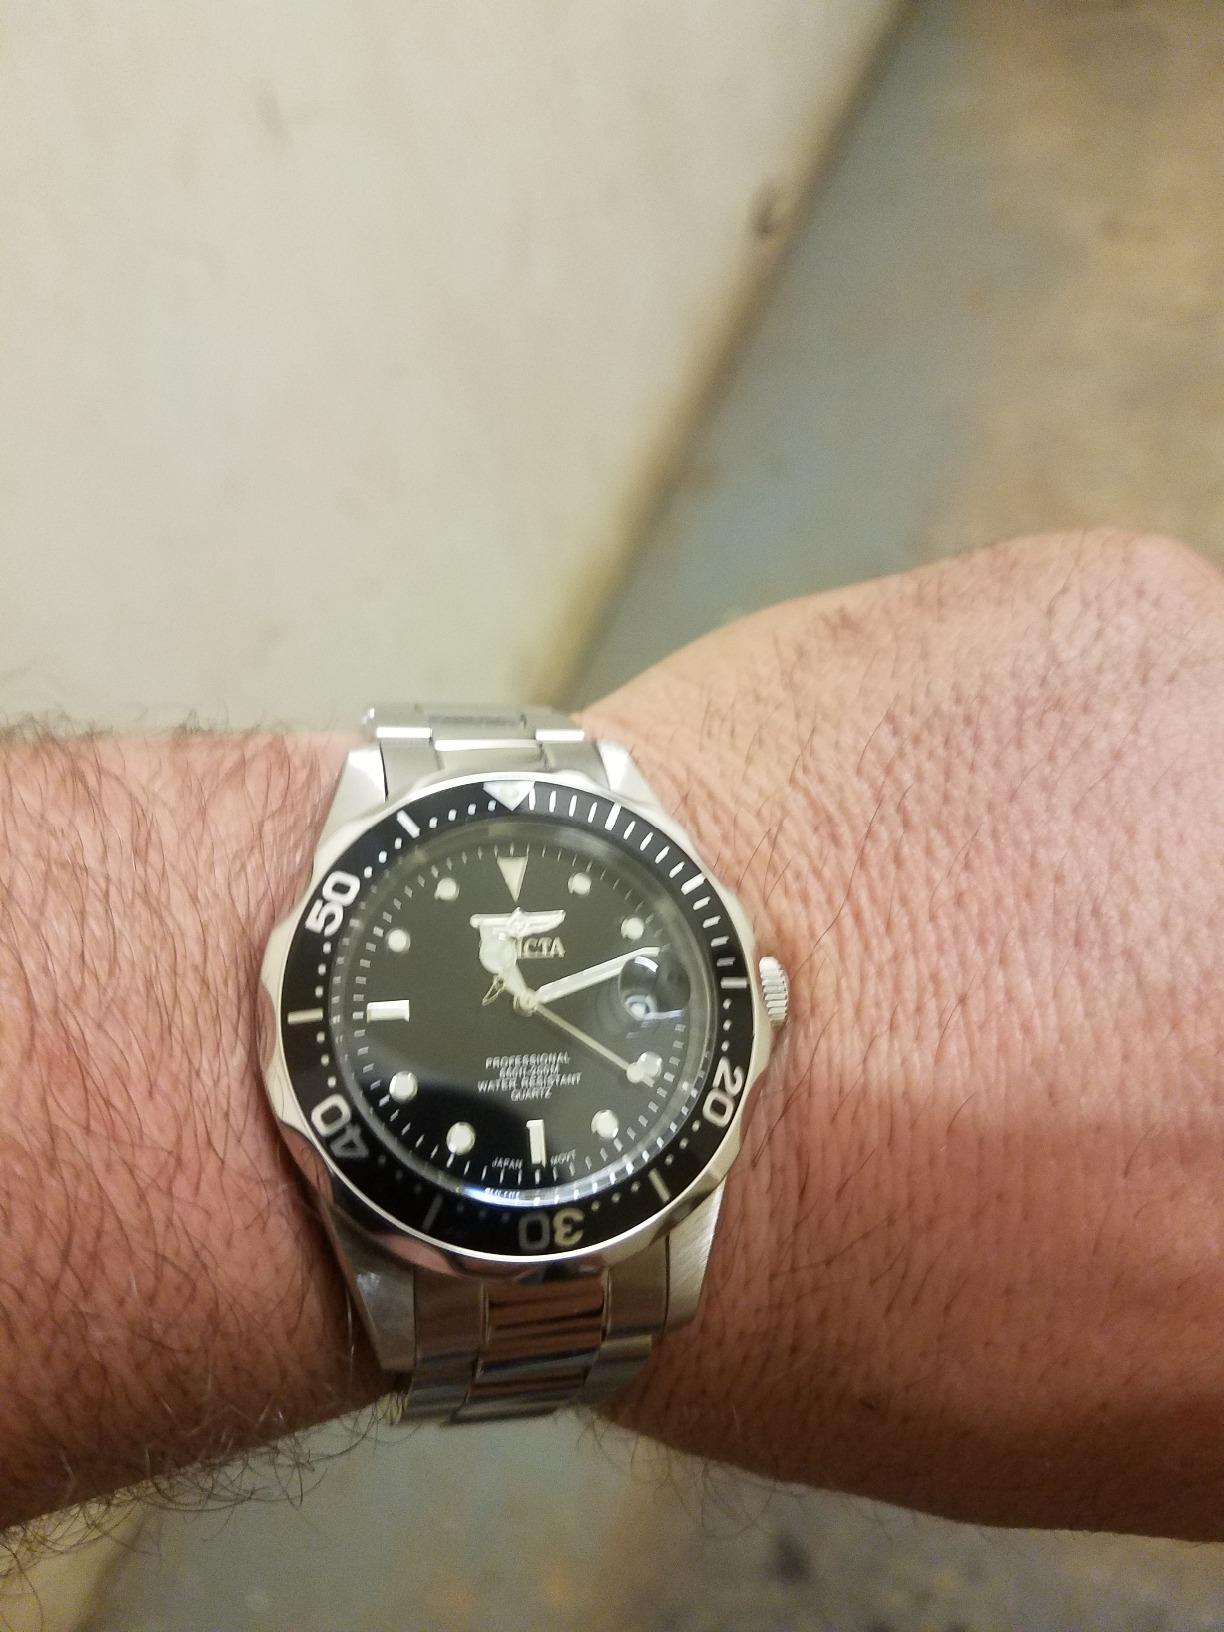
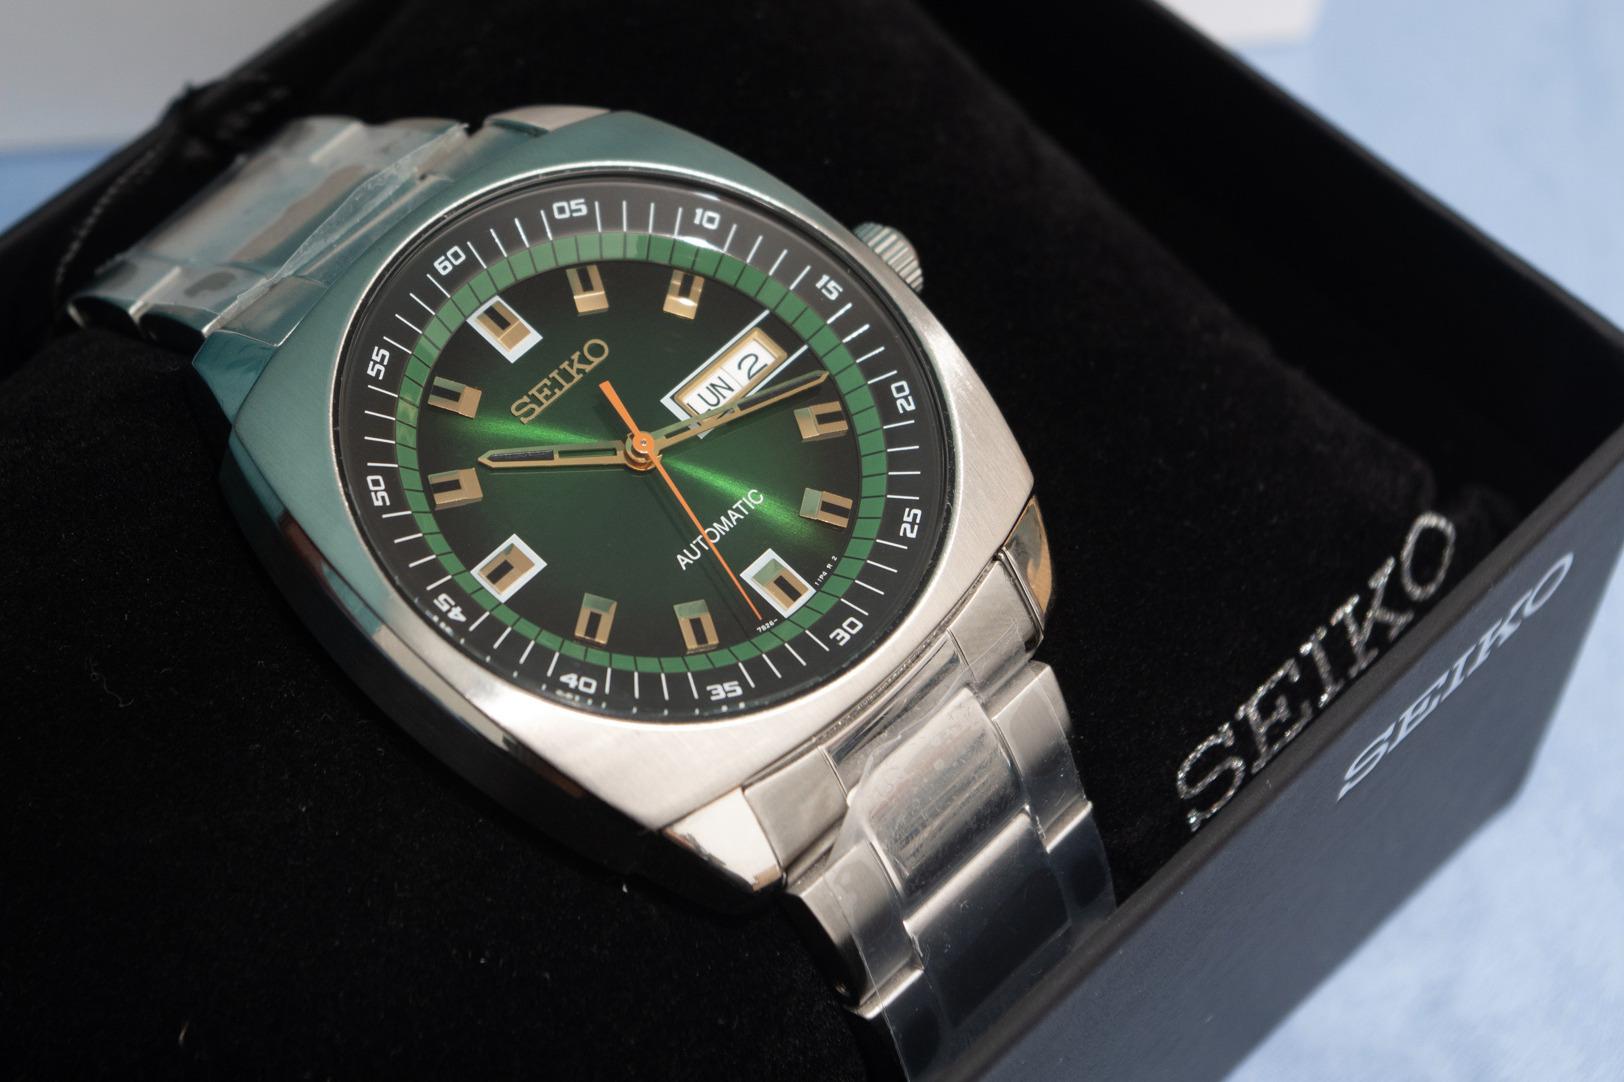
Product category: accessories_watch
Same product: no